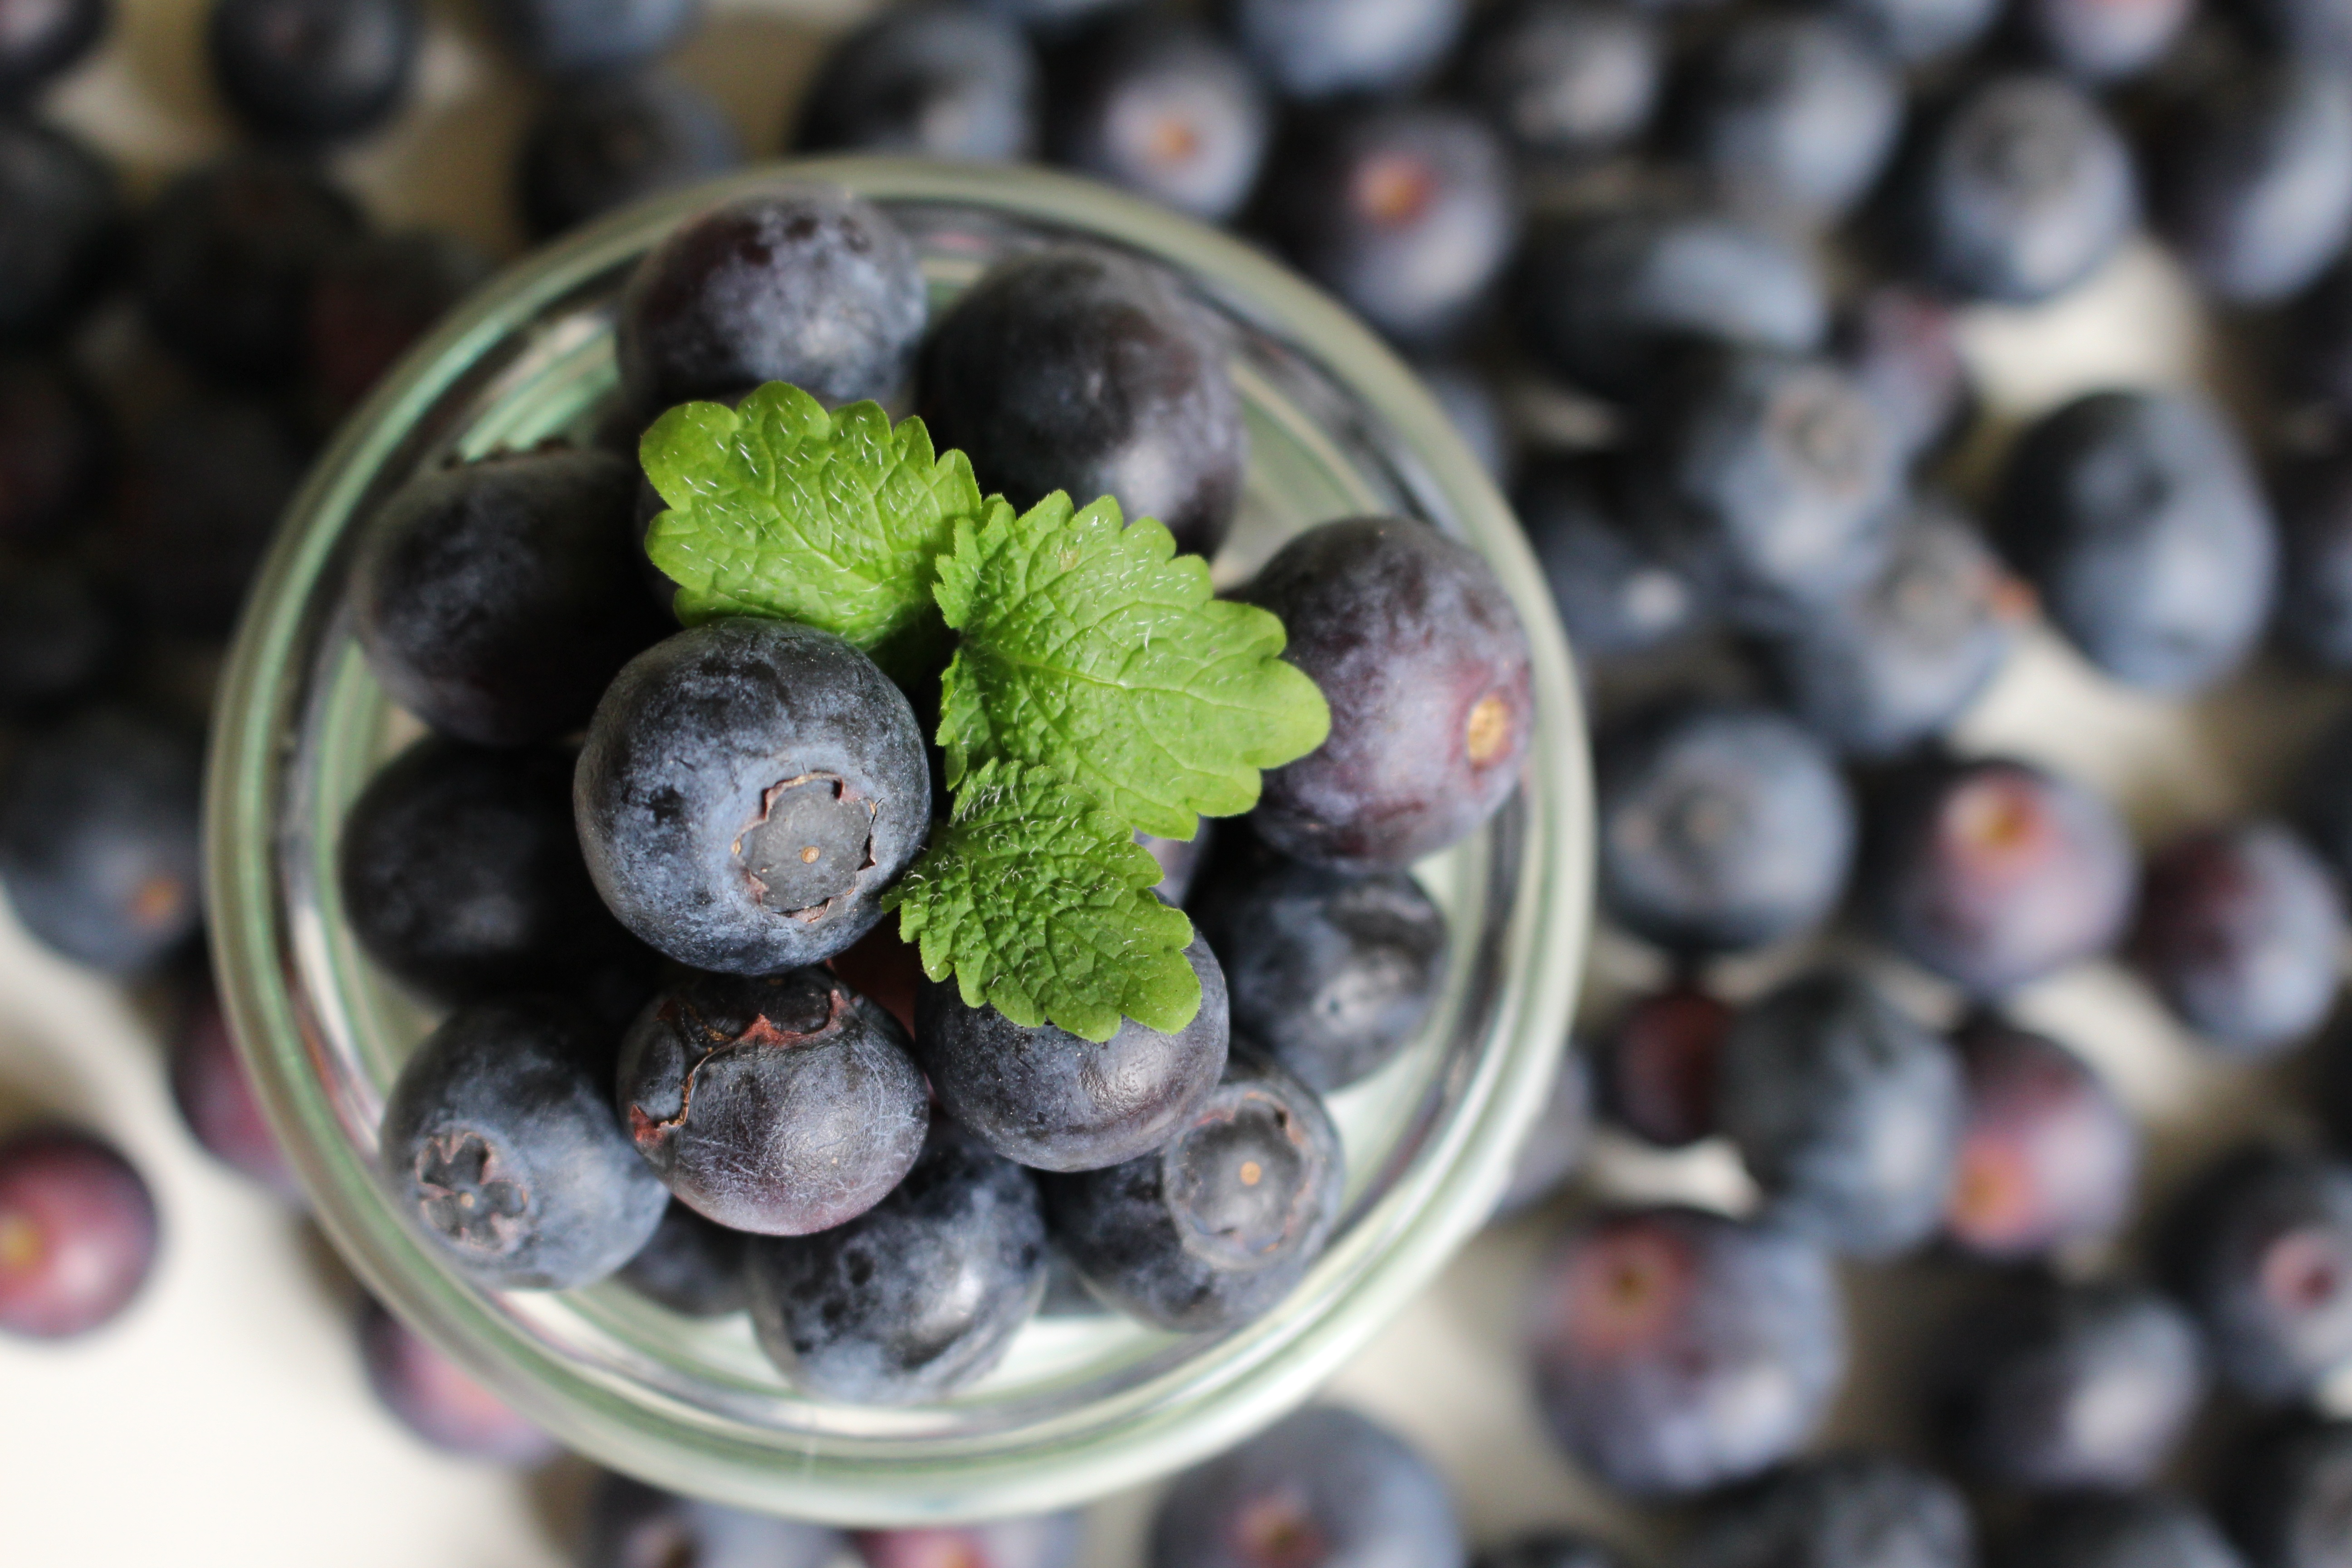
forest, plant, grape, fruit, berry, sweet, food, produce, blueberry, drink, blue, healthy, eat, delicious, blackberry, berries, blueberries, fruits, vitamins, edible, flowering plant, bilberry, land plant